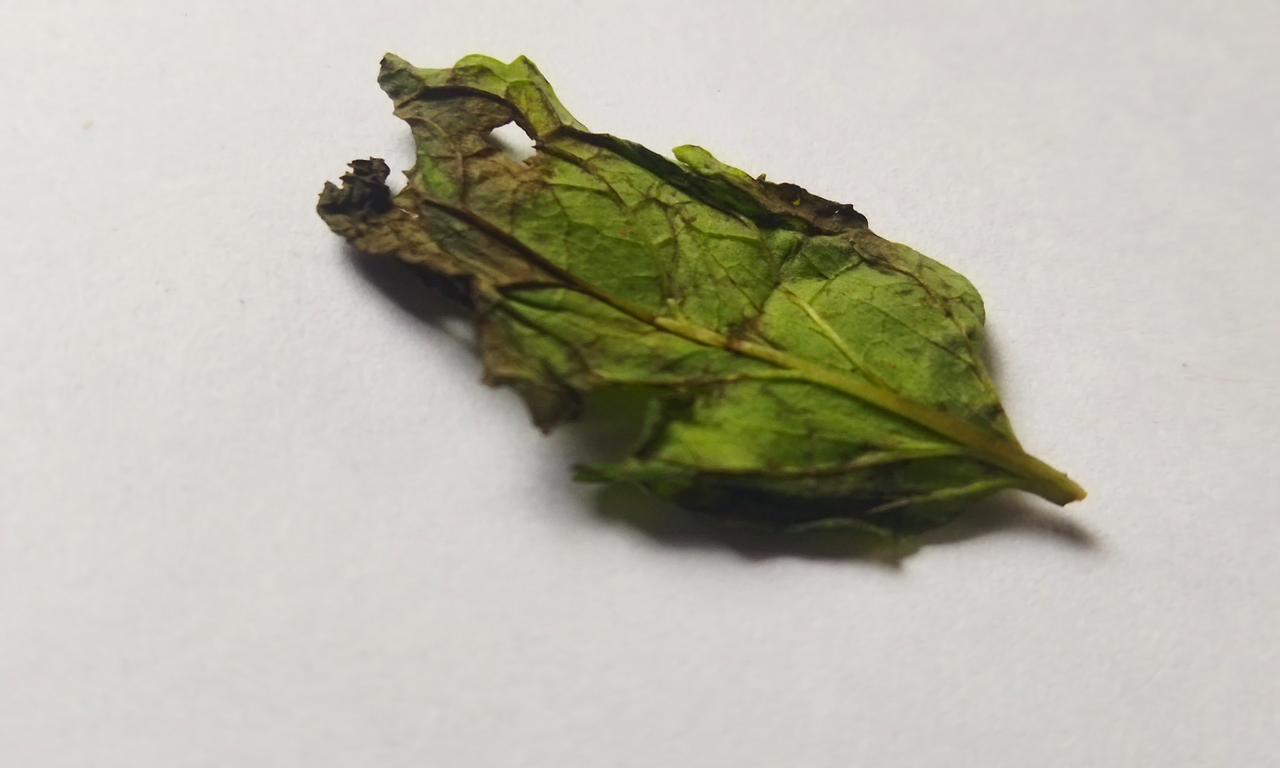
Label: Spoiled